Nicola Onorati

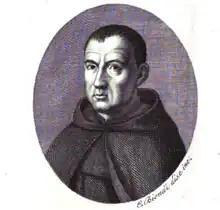
Portrait of Onorati

Nicola Onorati who sometimes wrote under the pseudonym Columella (26 August 1764 – 11 January 1822) was an Italian agronomist and naturalist.